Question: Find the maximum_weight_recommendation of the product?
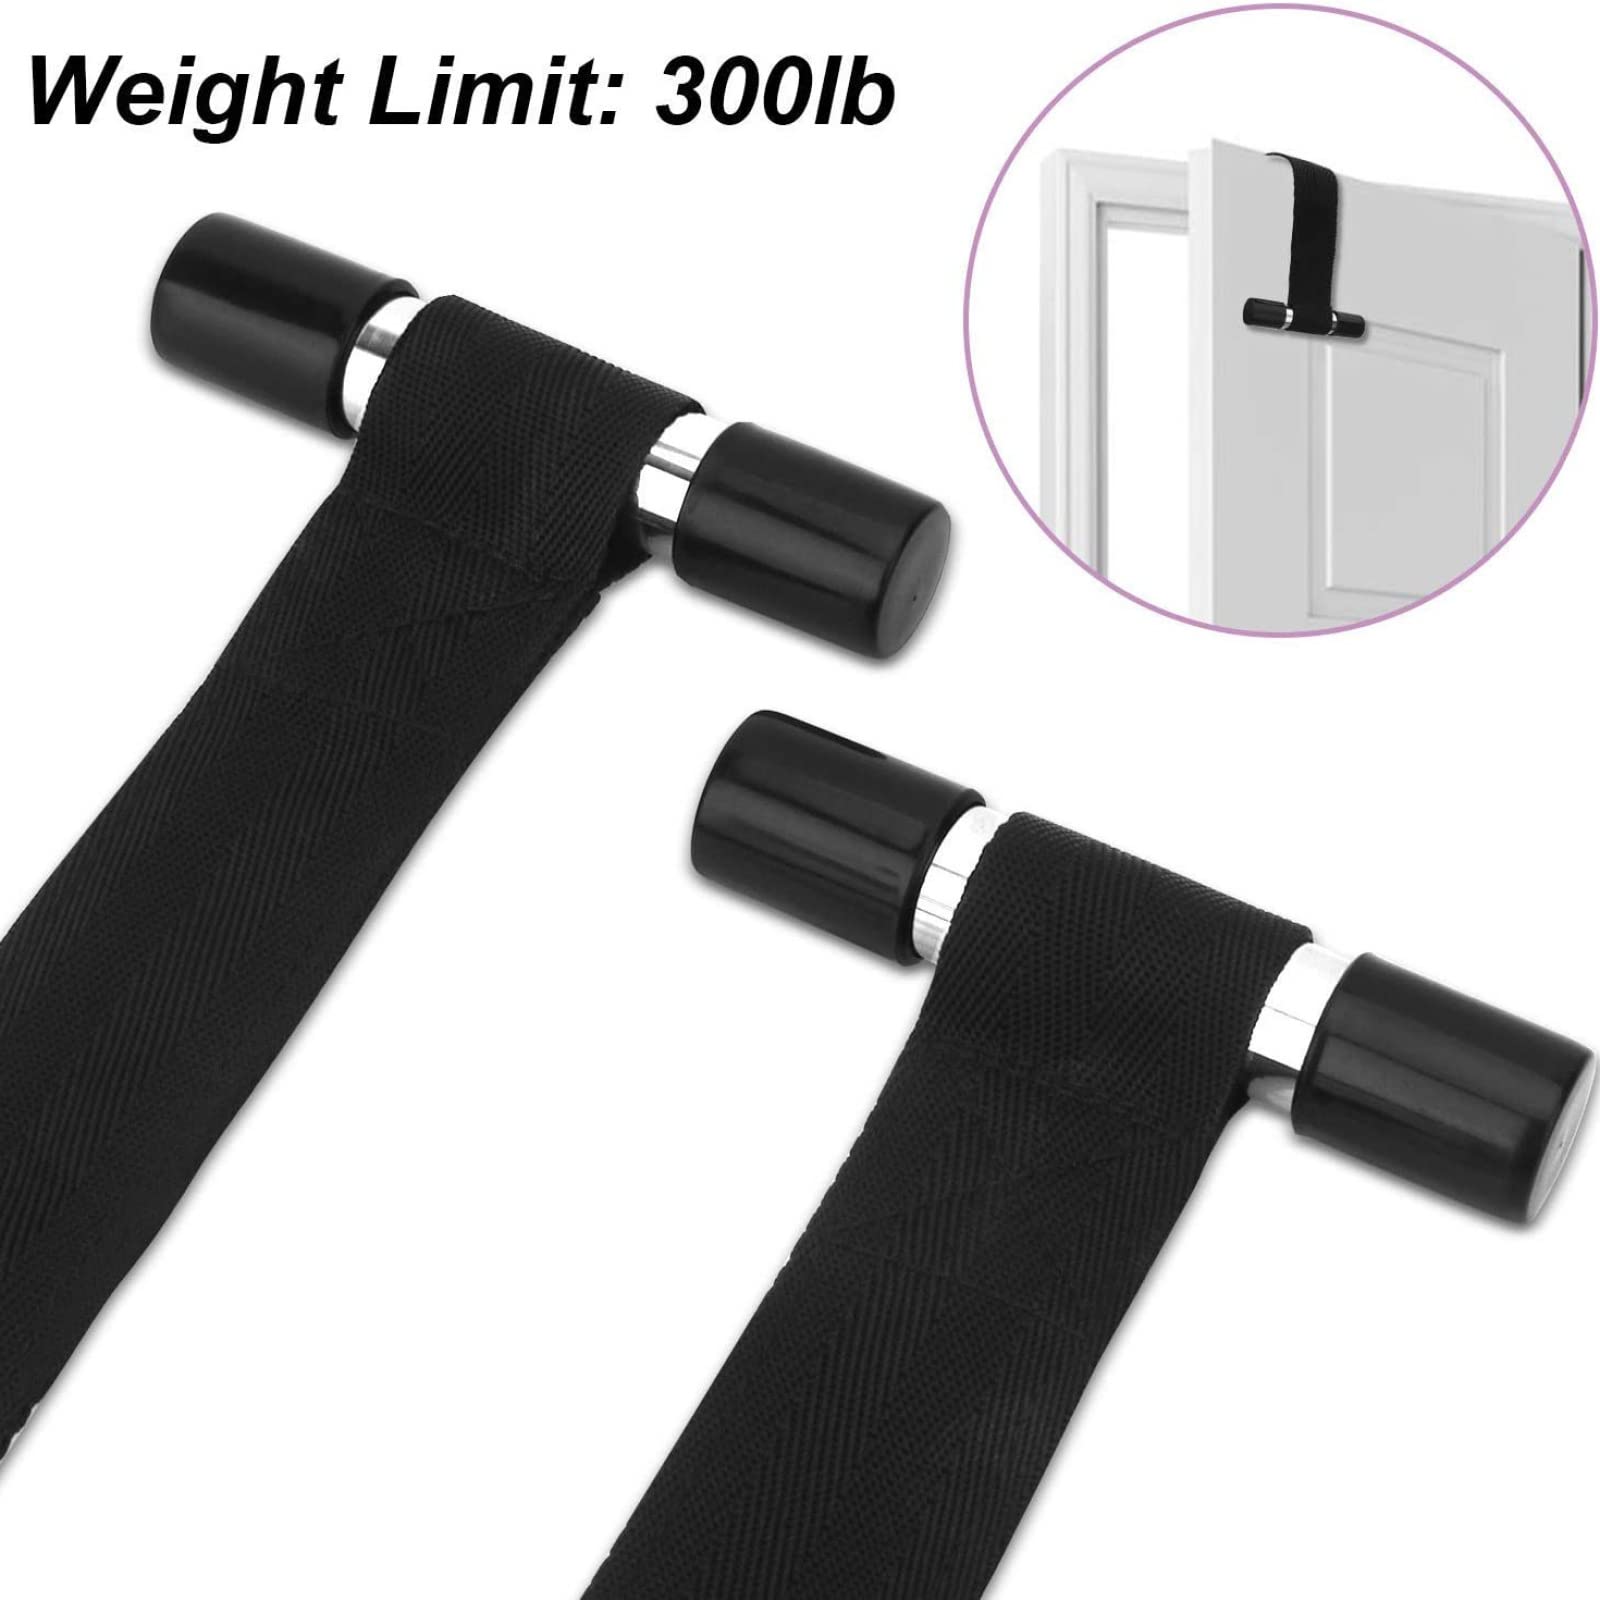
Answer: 300 pound